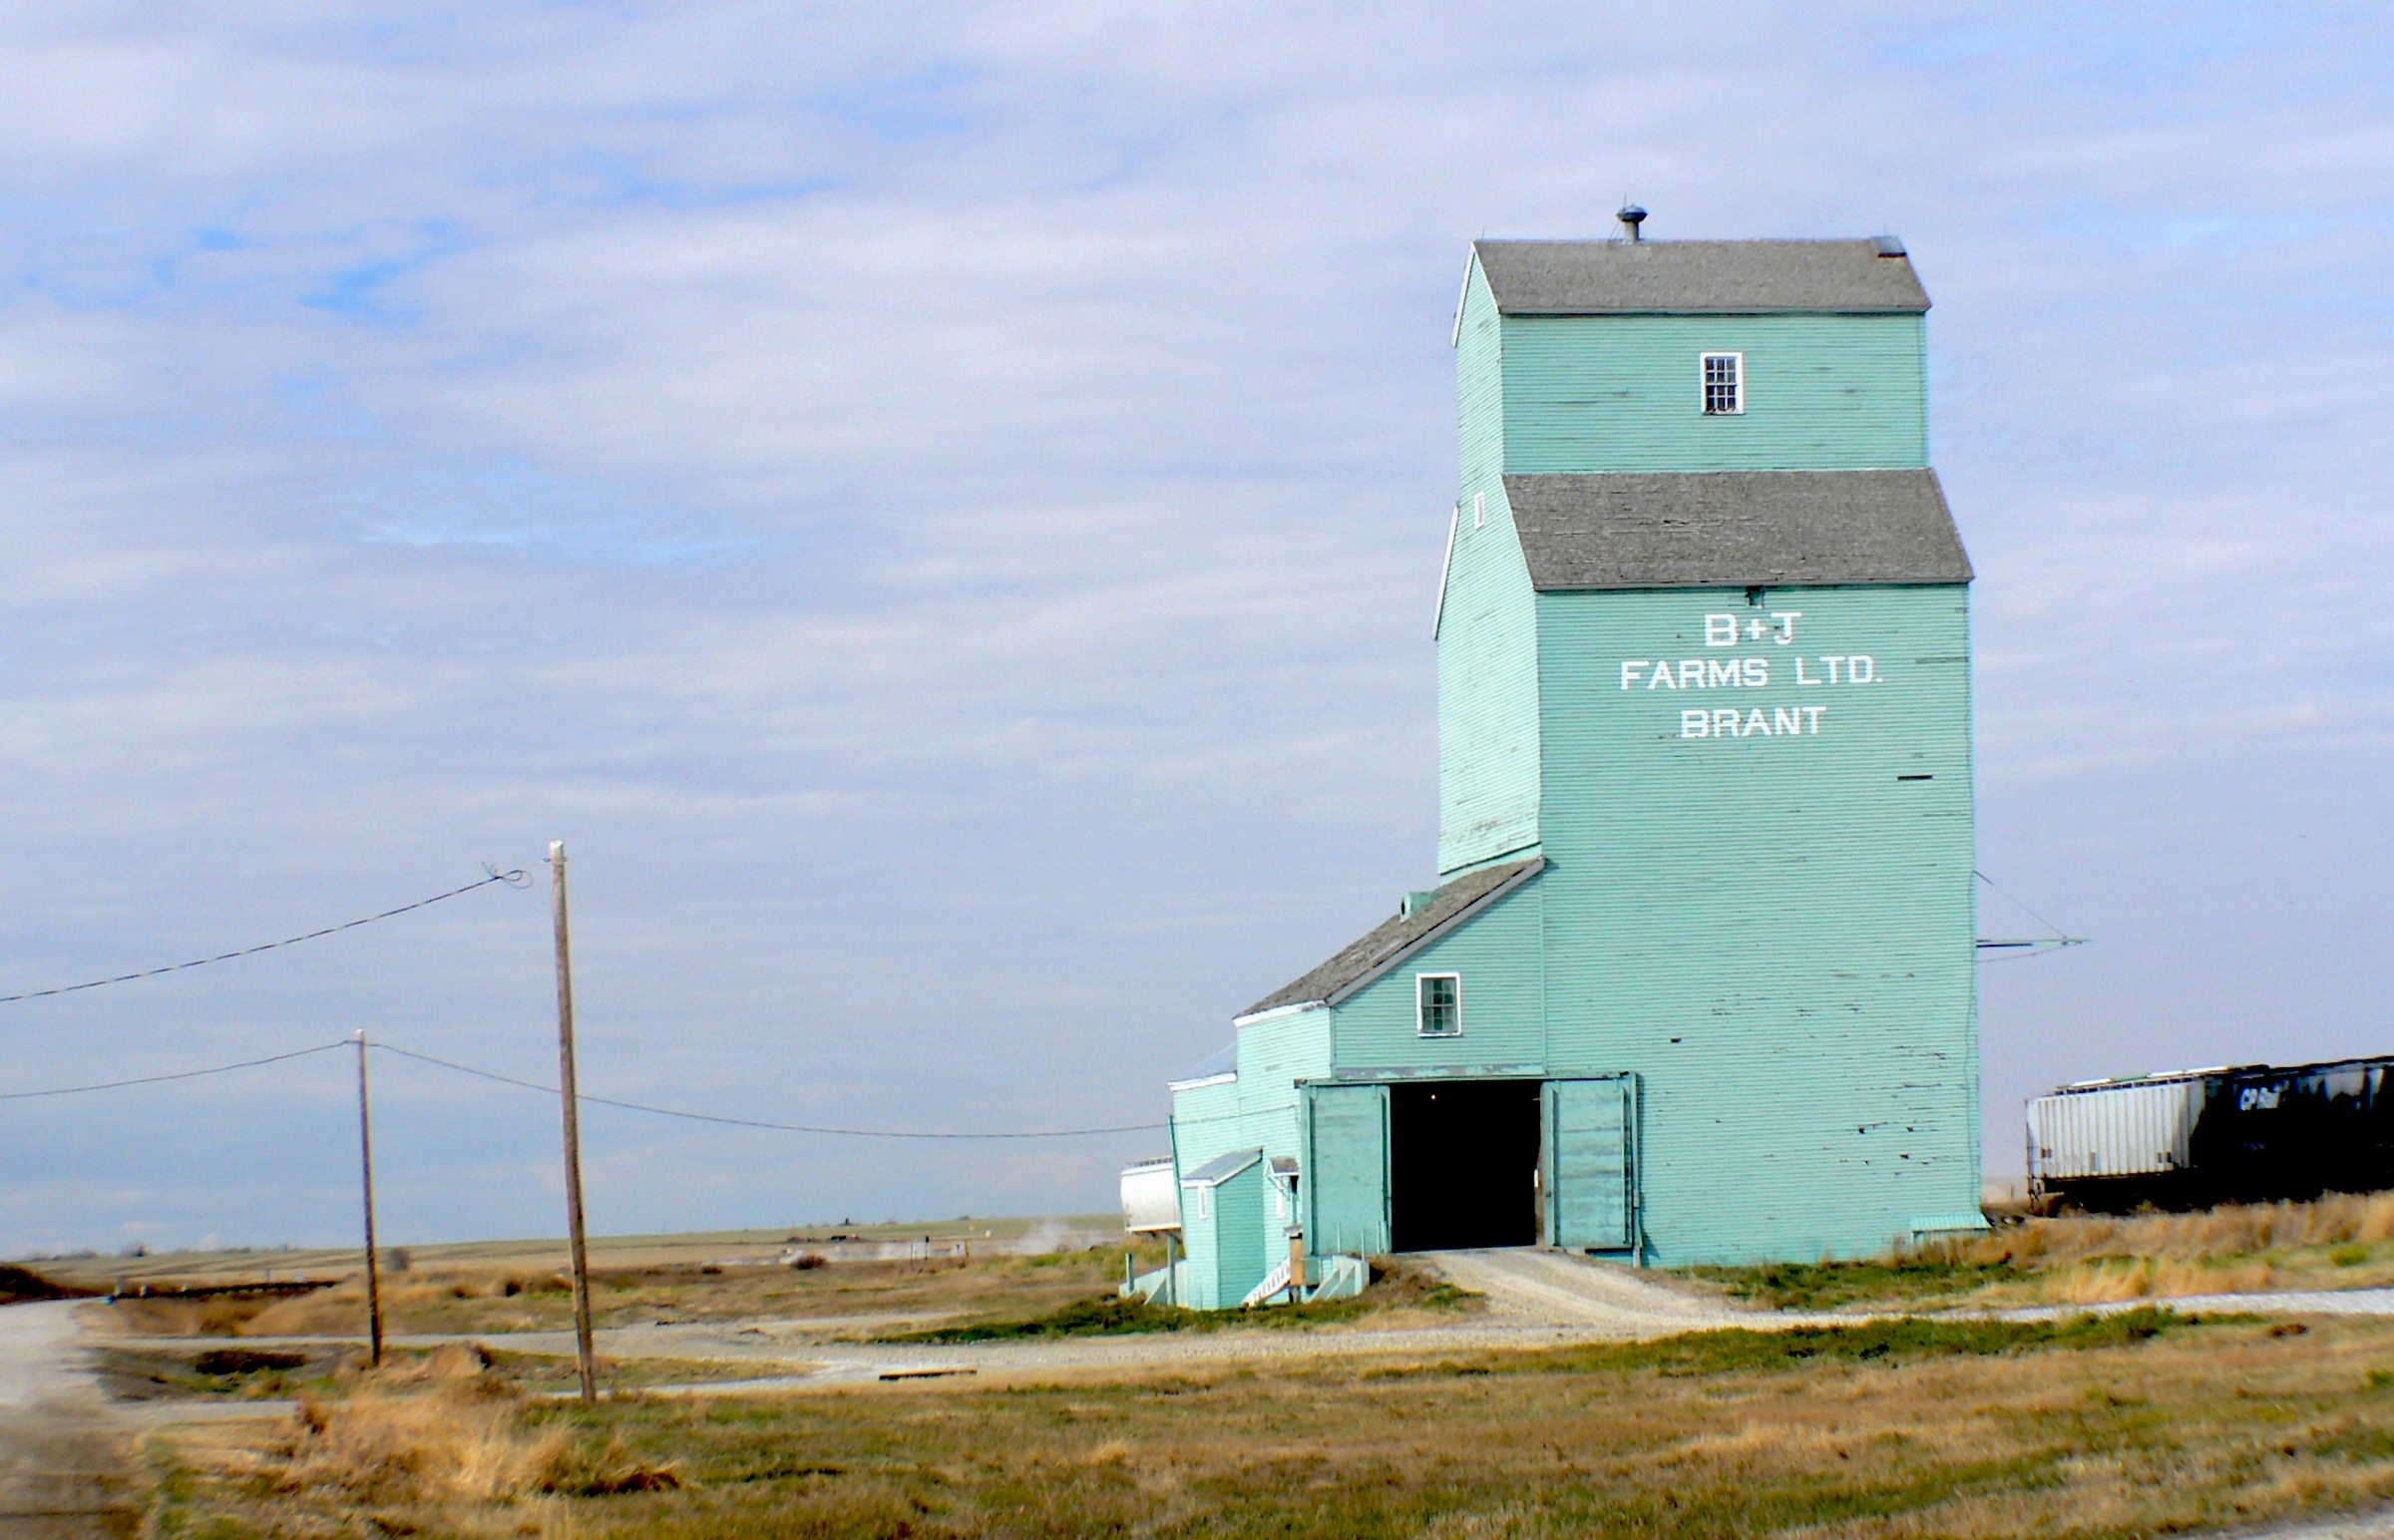
lighthouse, architecture, tower, canada, silo, panasonicdmcfz30, brant, alberts, grainelevator, tallbuilding, rural area